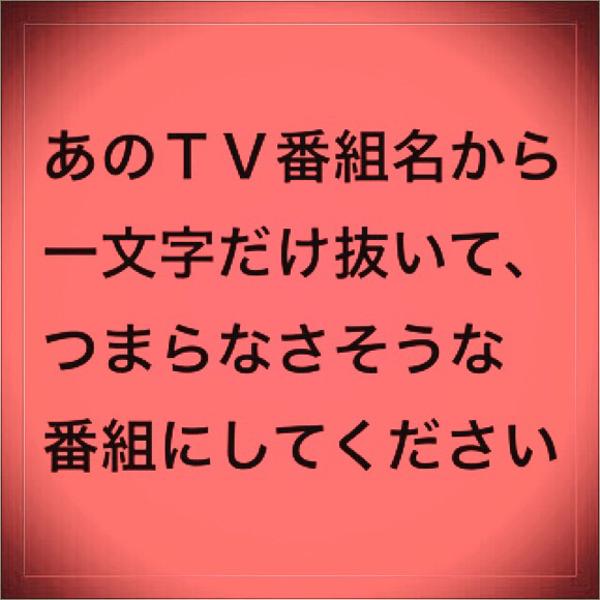
回答: おかあさんといしょ